Answer in natural language. Is framed monochromatic wall decor painting (highlighted by a red box) further away or in front of brown wooden table (highlighted by a blue box)? Choose between the following options: further away or in front
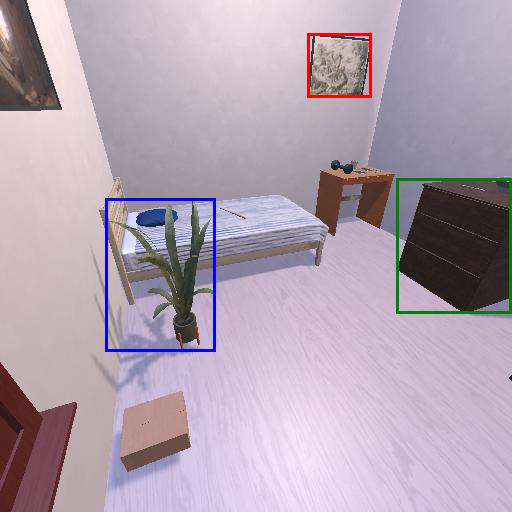
<answer>further away</answer>